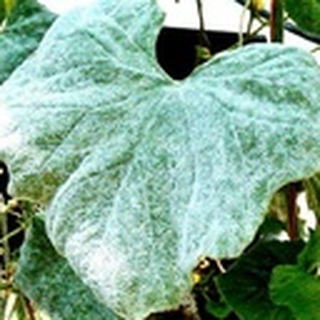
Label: cotton_powdery_mildew